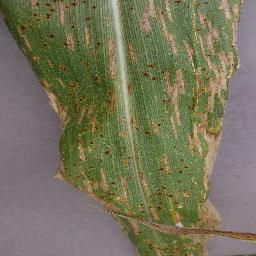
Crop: corn
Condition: (maize)_northern_blight